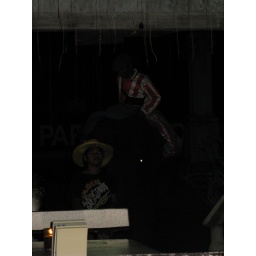
An elephant walked in to the bar whilst we were eating...